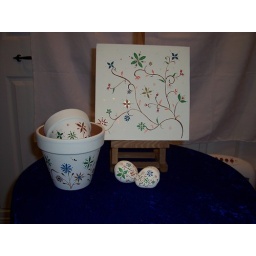
a couple of stones pots and small box canvas hand painted in autumn colours.